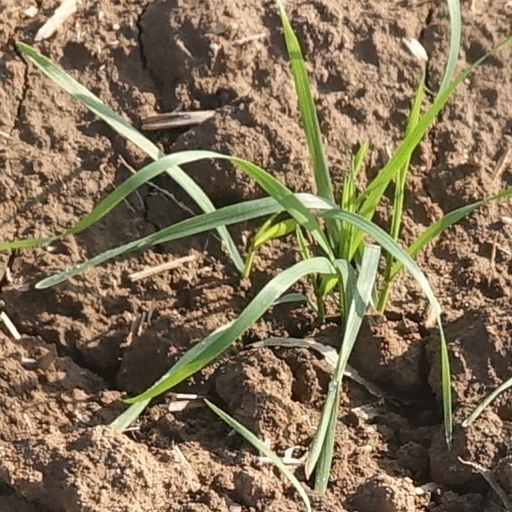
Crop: wheat